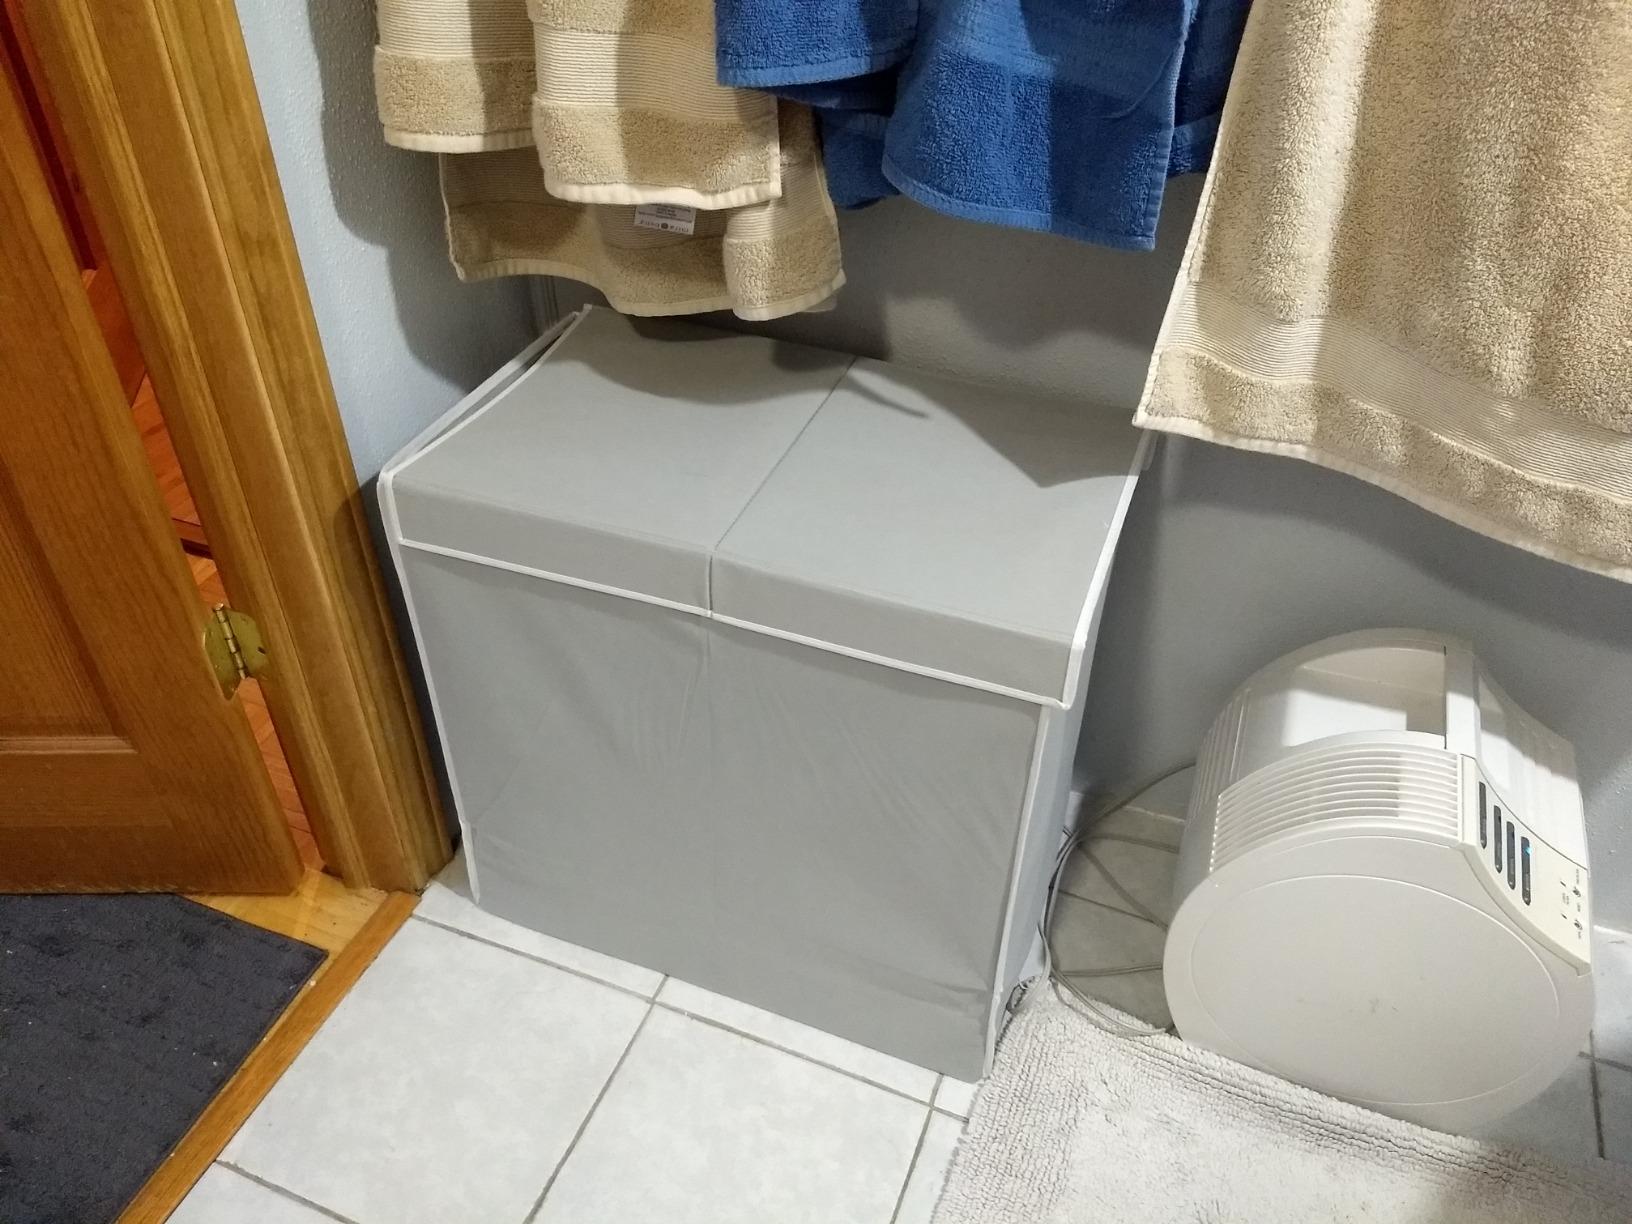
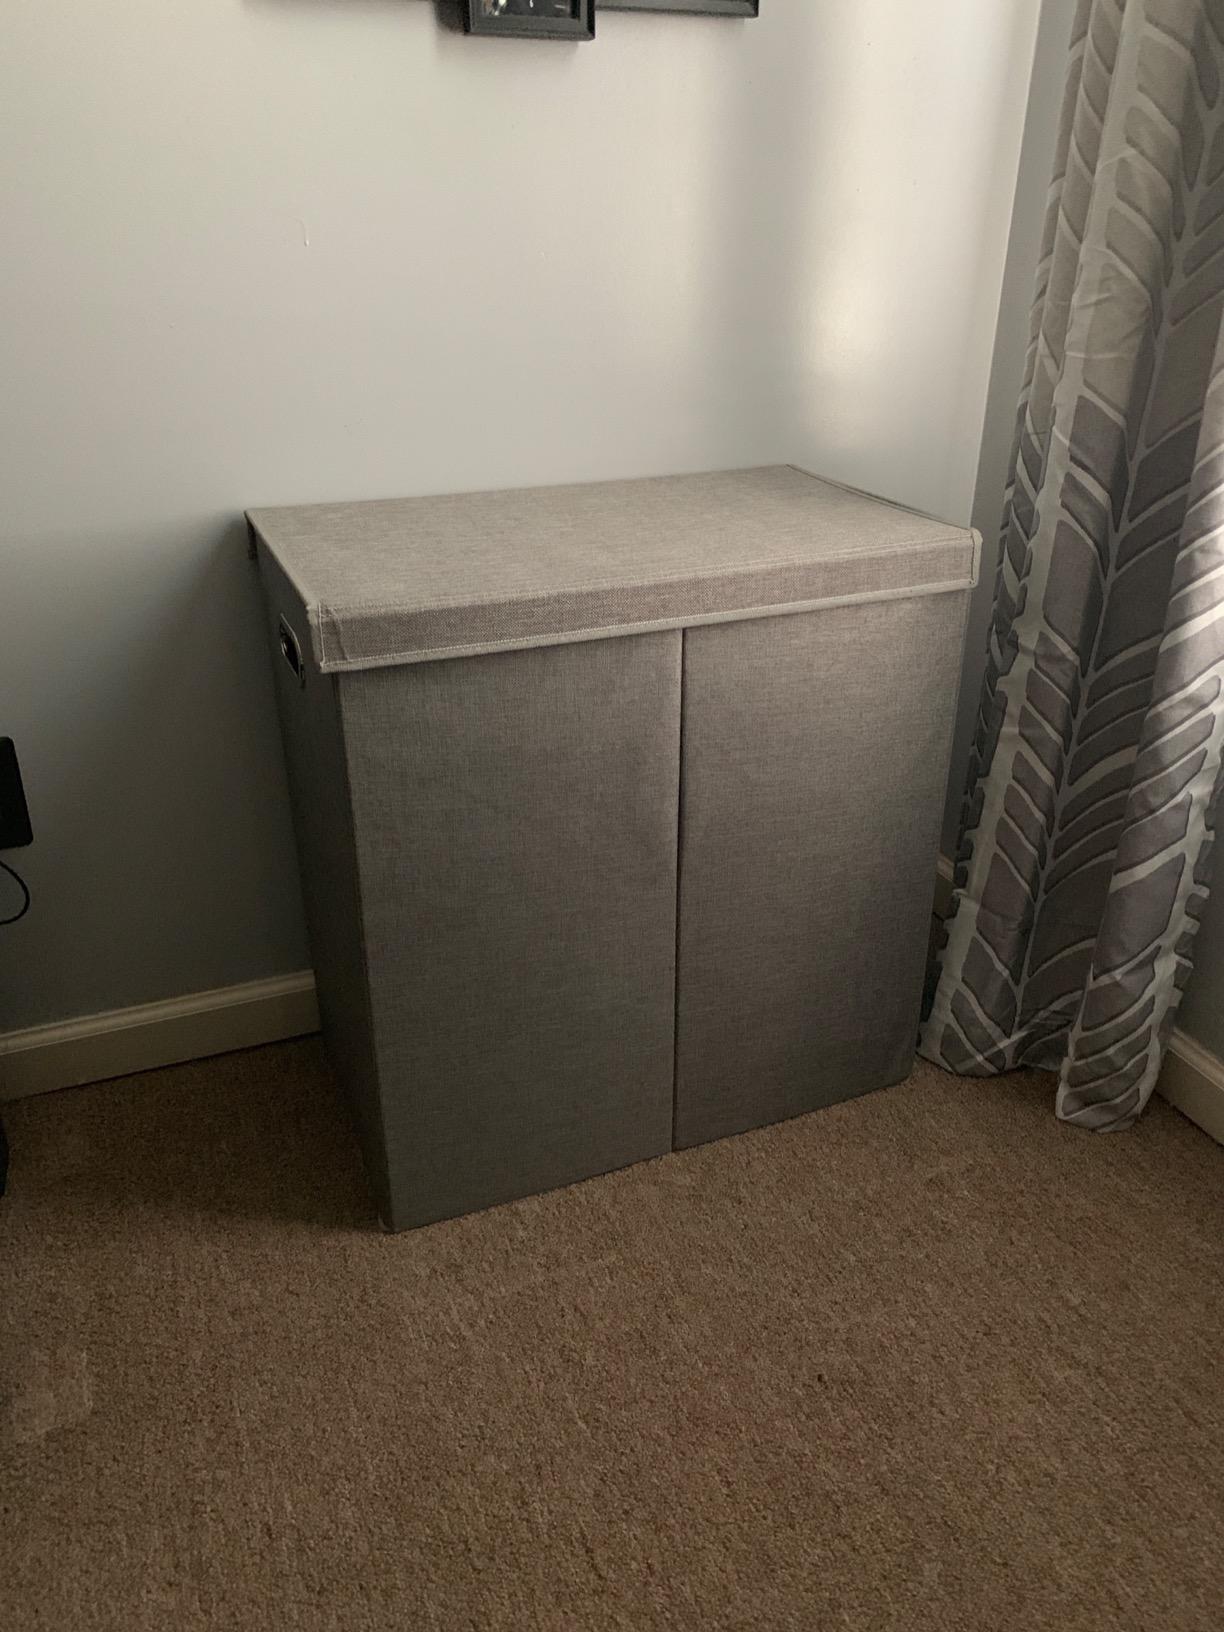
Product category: items_hamper
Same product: no